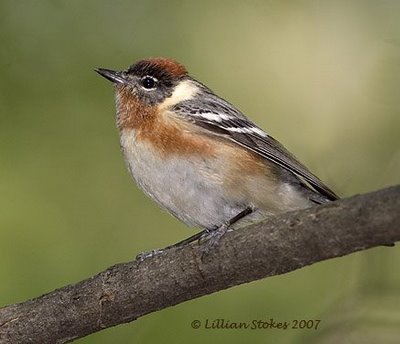
a bird with smoky hair in the crown and white circles around its eyes.
the bird has a grey abdomen and breast with a brown throat and side.
the grayish wings have two white wingbars, the crown is brown, and the bill is small and pointed.
this is a small bird with an orange crown, black and white wings, and a white breast.
tiny tan bird with dark grey feathers and white wingbars.
this bird has feathers that are grey and has a white bellya bird with a small black beak, black and white wings with a brown neck and white body.
this bird has wings that are black and has a white belly
this bird has a white belly and a white ring around its eye.
this bird is white with red and has a very short beak.
Species: Bay Breasted Warbler